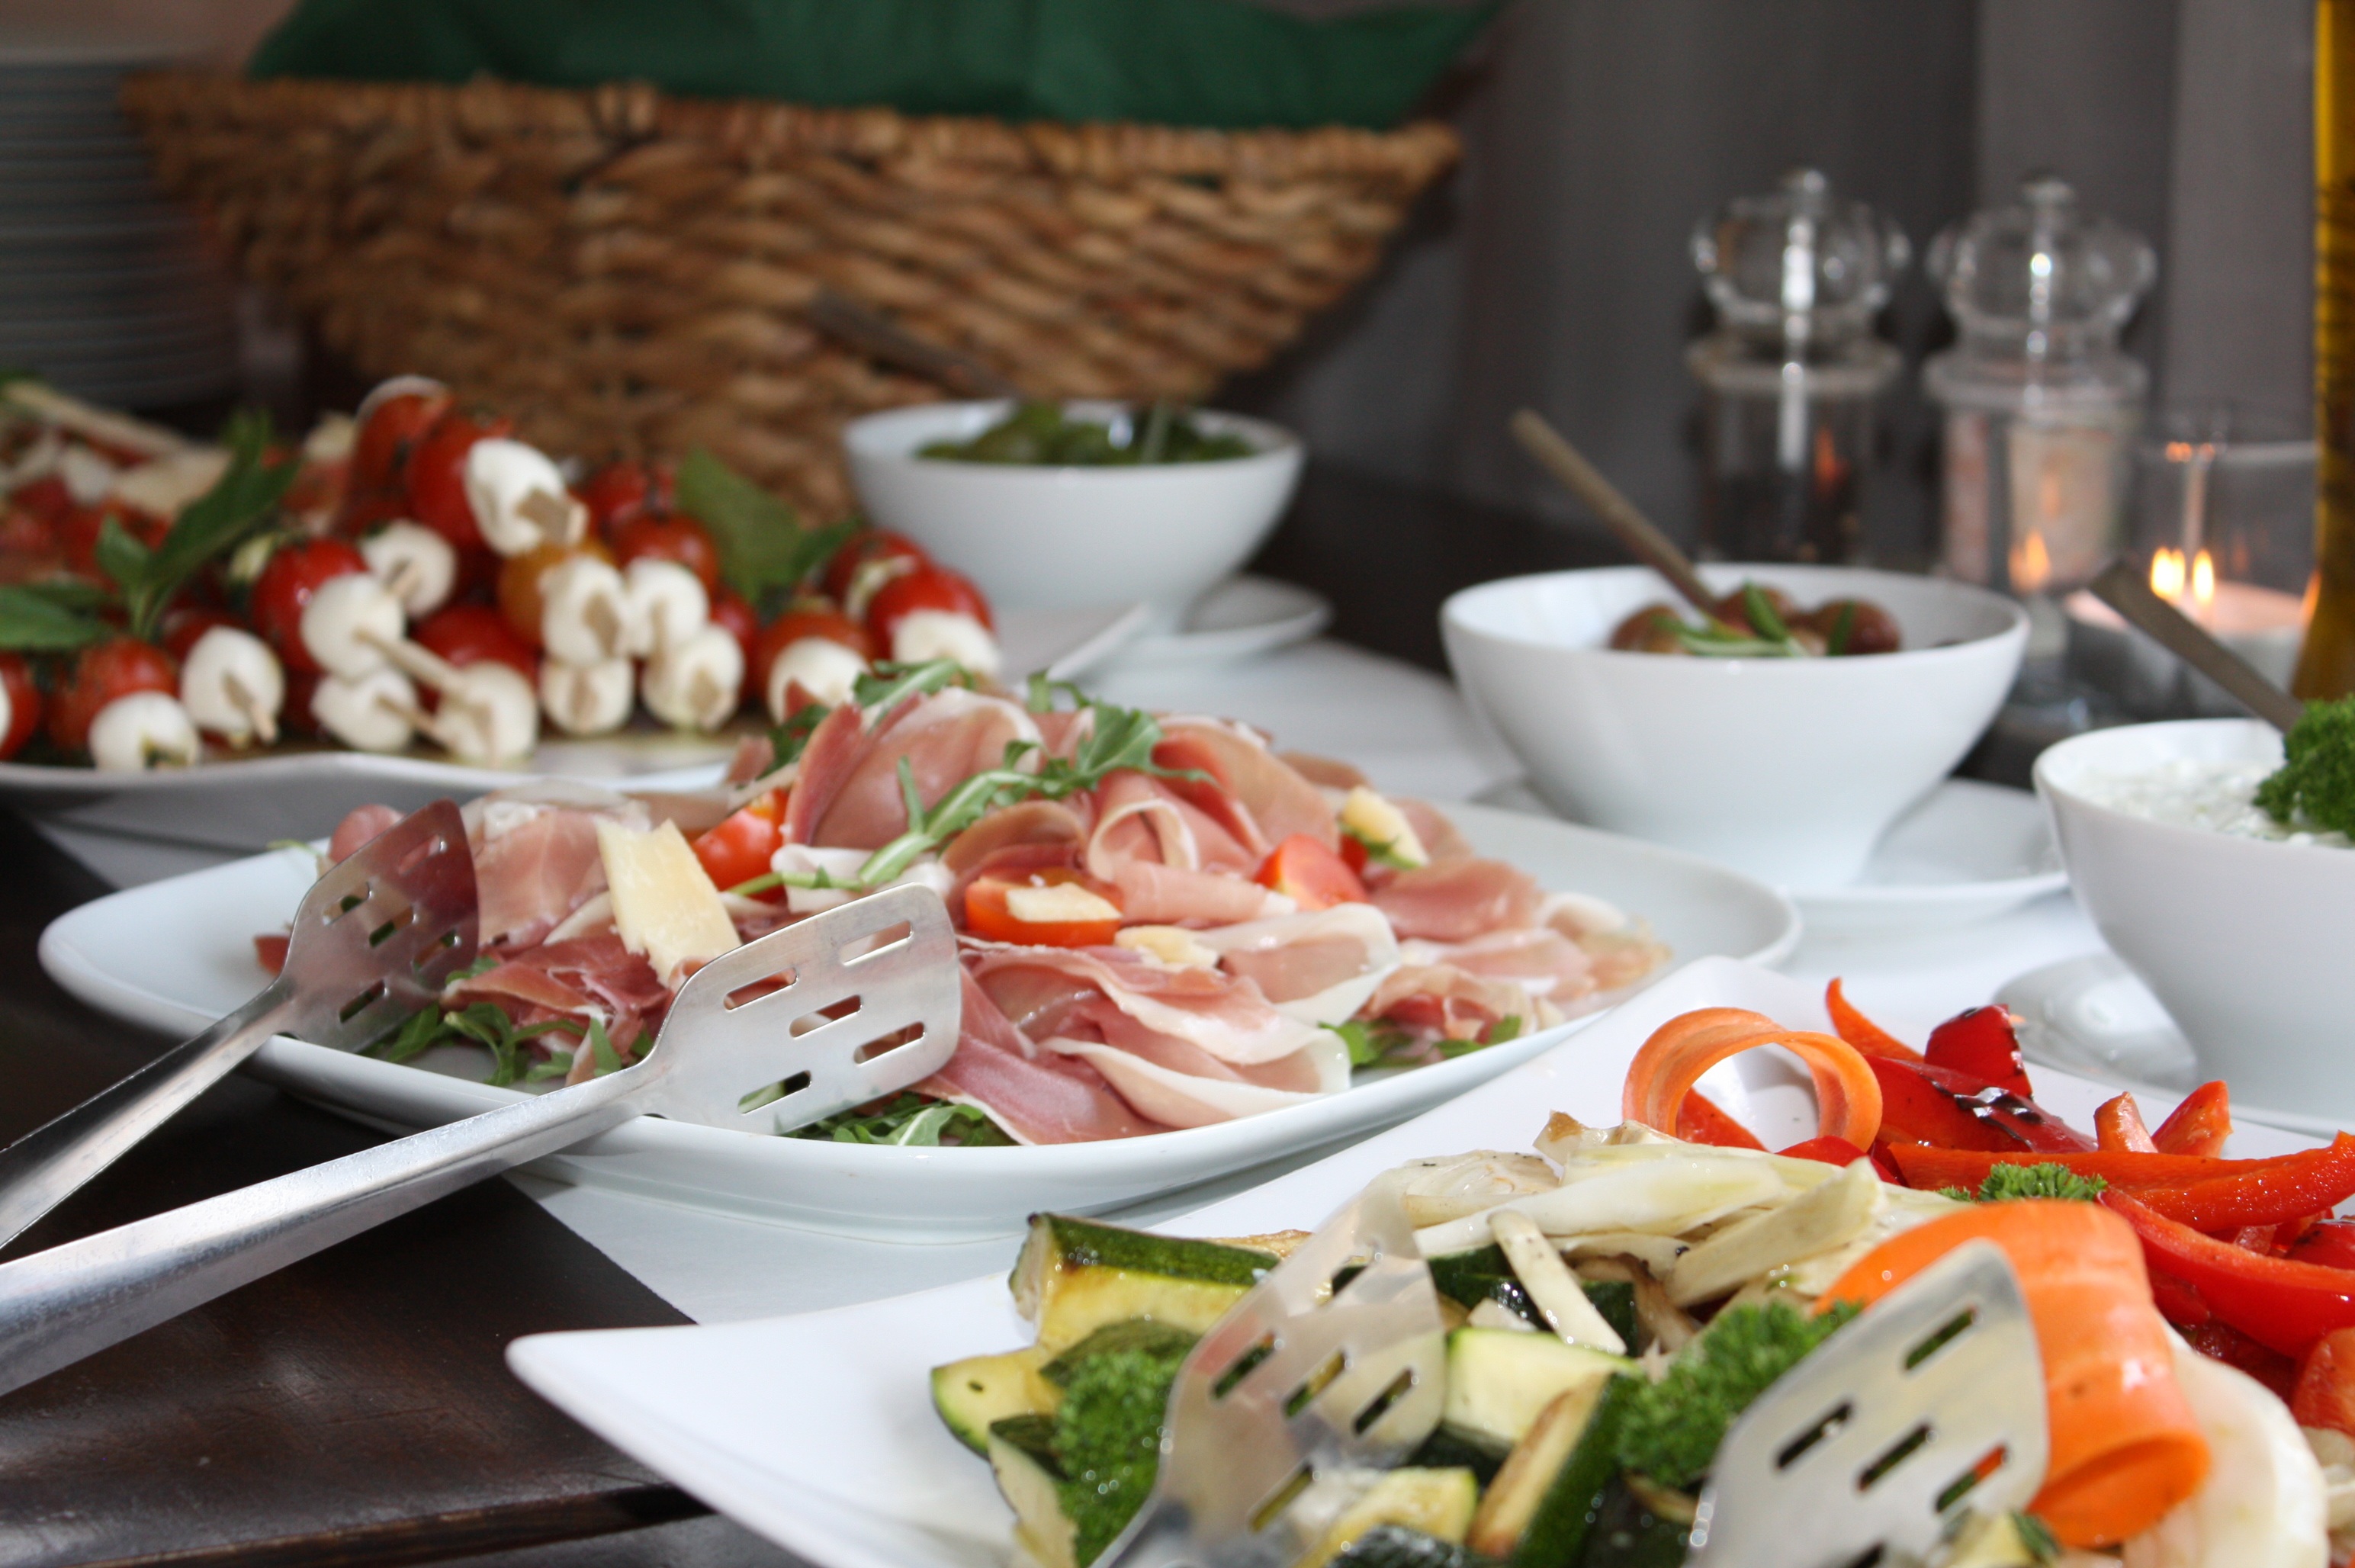
restaurant, dish, meal, food, breakfast, eat, lunch, cuisine, buffet, asian food, dinner, tasty, banquet, benefit from, supper, brunch, hors d oeuvre